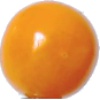
Label: physalis